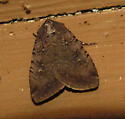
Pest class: cutworms